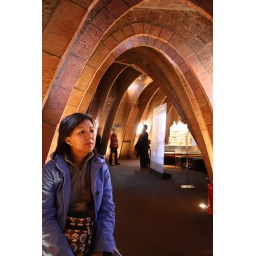
Upper most floor is Guadi's Museum.The organic roof structures are supported by Bricks!